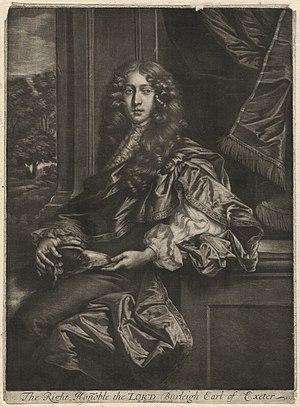
John Cecil, 5ᵉ comte d'Exeter, connu comme Lord Burghley, jusqu'en 1678, est un pair Britannique et un Membre du Parlement. Il était aussi connu comme le comte voyageur.